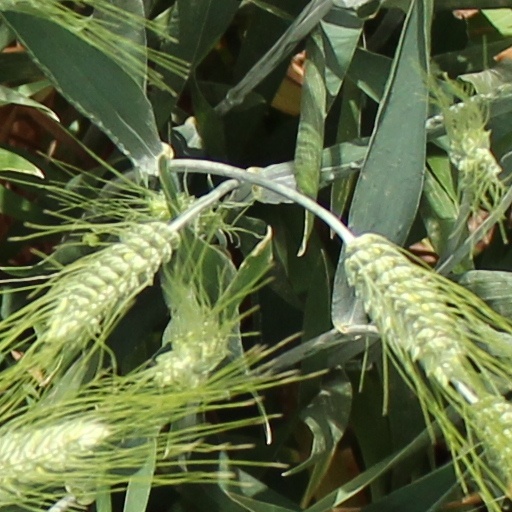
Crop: wheat